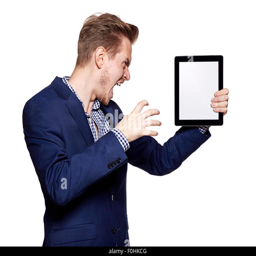
studio shot of an angry young man is showing something on a digital tablet